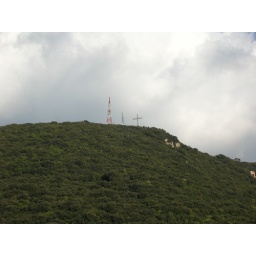
Various telephone masts and aerials on top of a hill near Spoleto, Umbria, incluidng one in the shape of a cross.